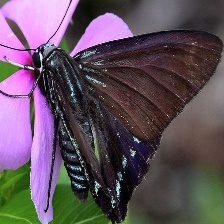
Species: MANGROVE SKIPPER